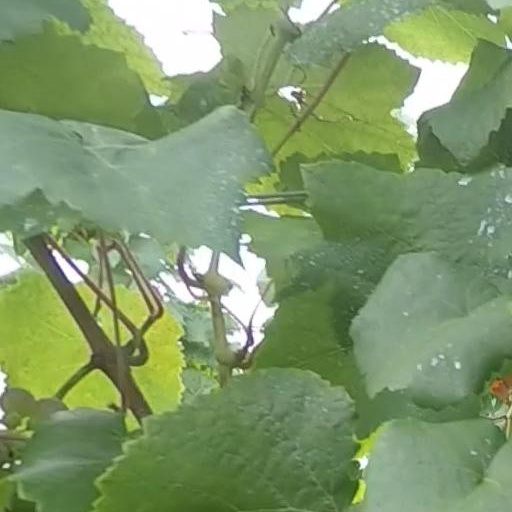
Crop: grape